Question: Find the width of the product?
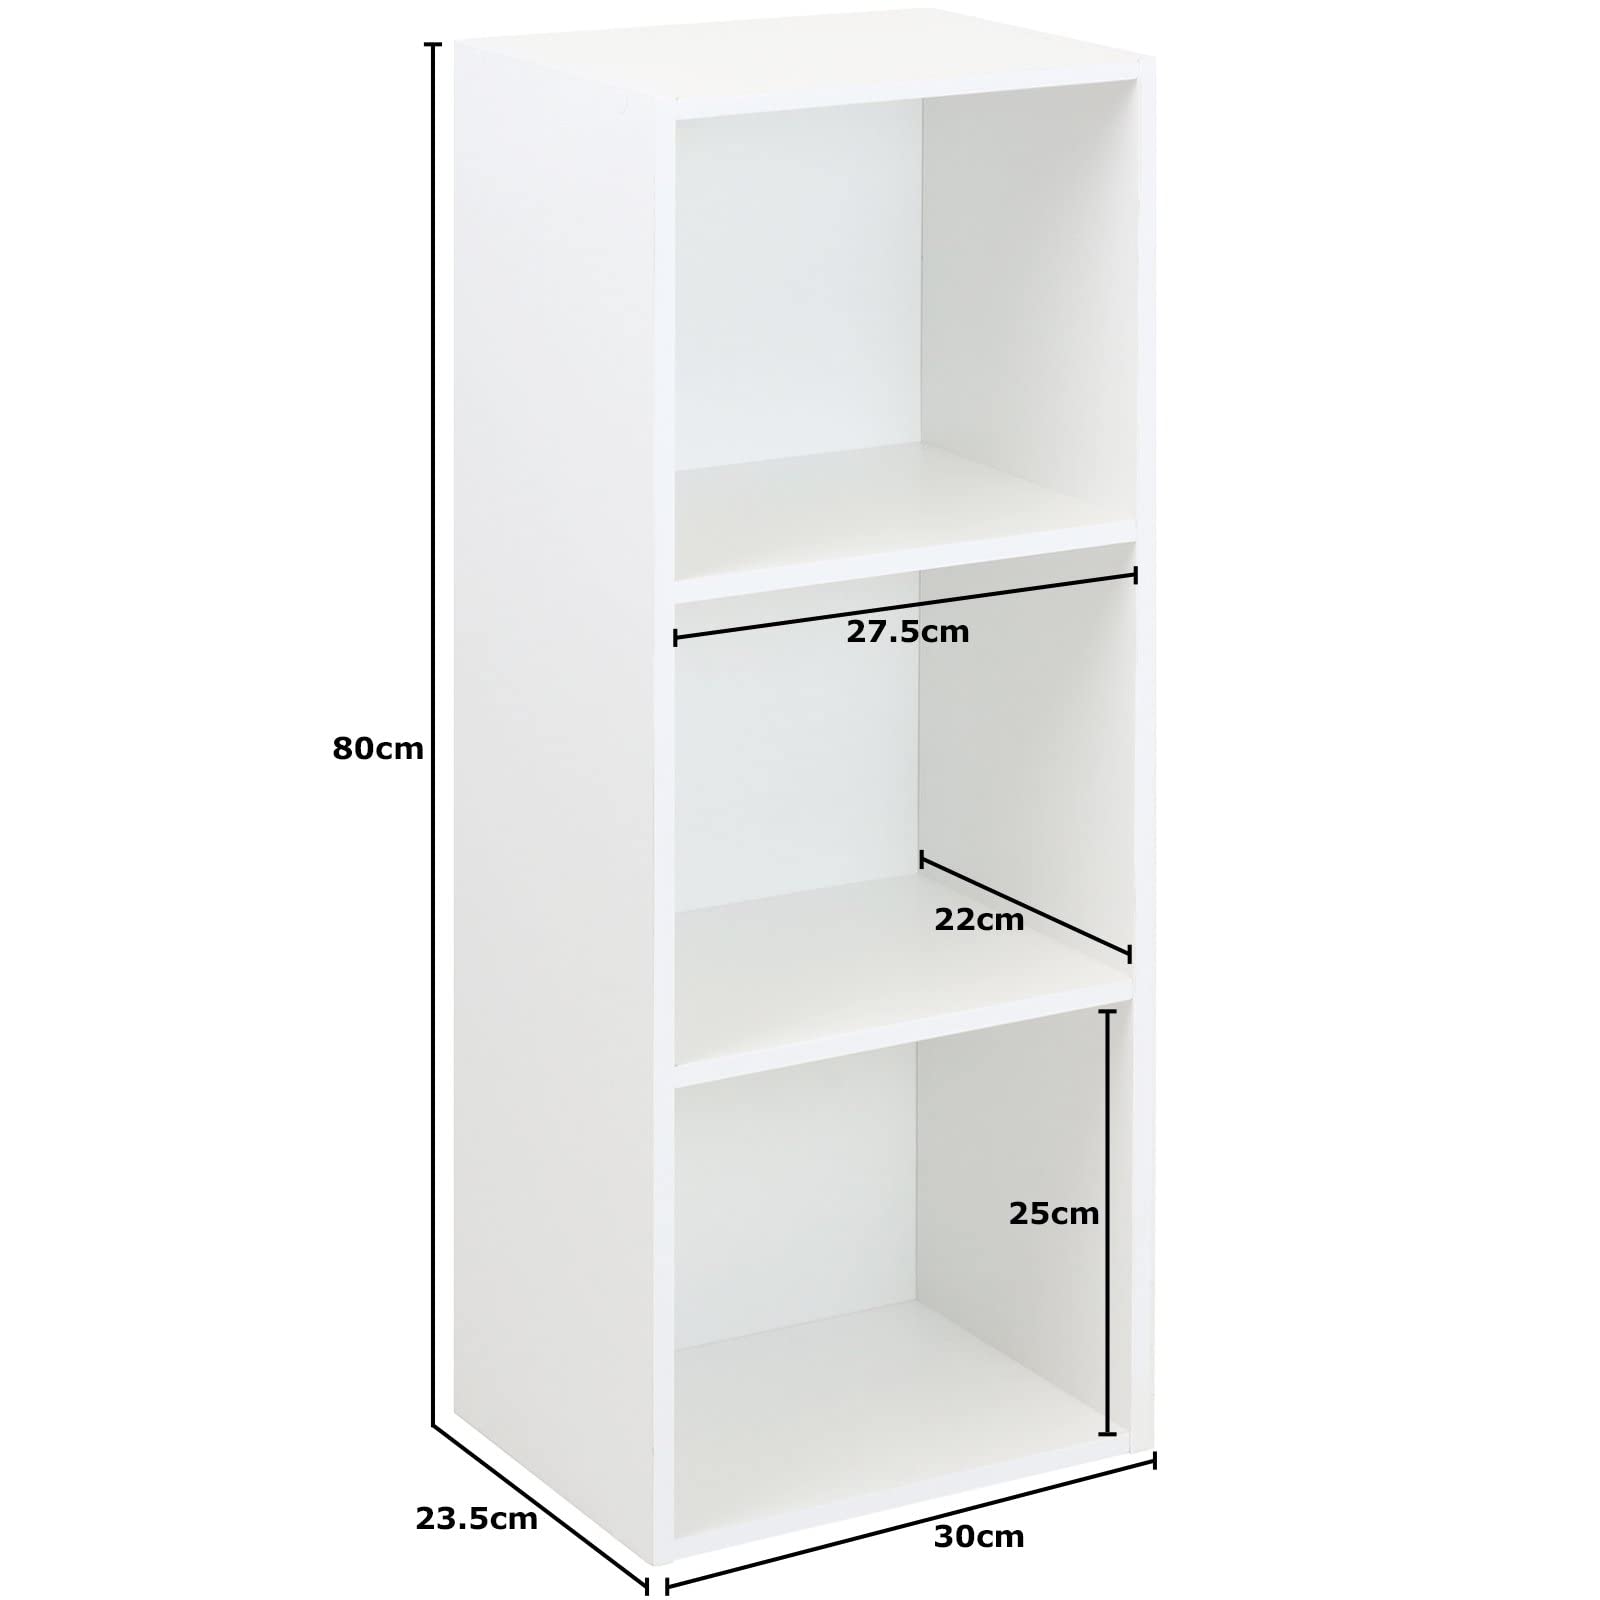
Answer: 30.0 centimetre